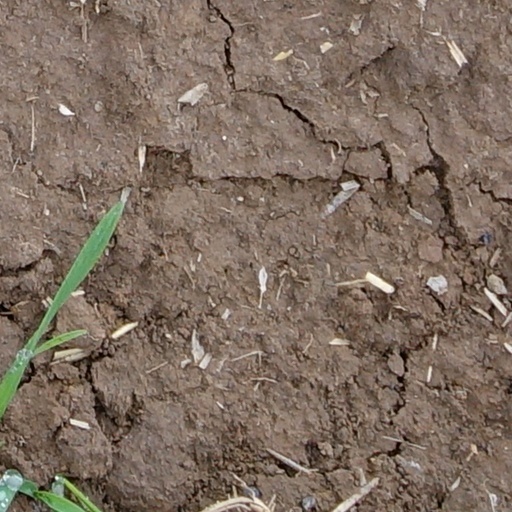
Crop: wheat